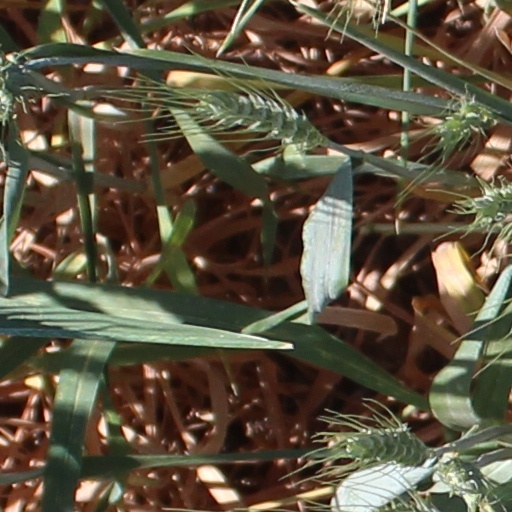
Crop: wheat